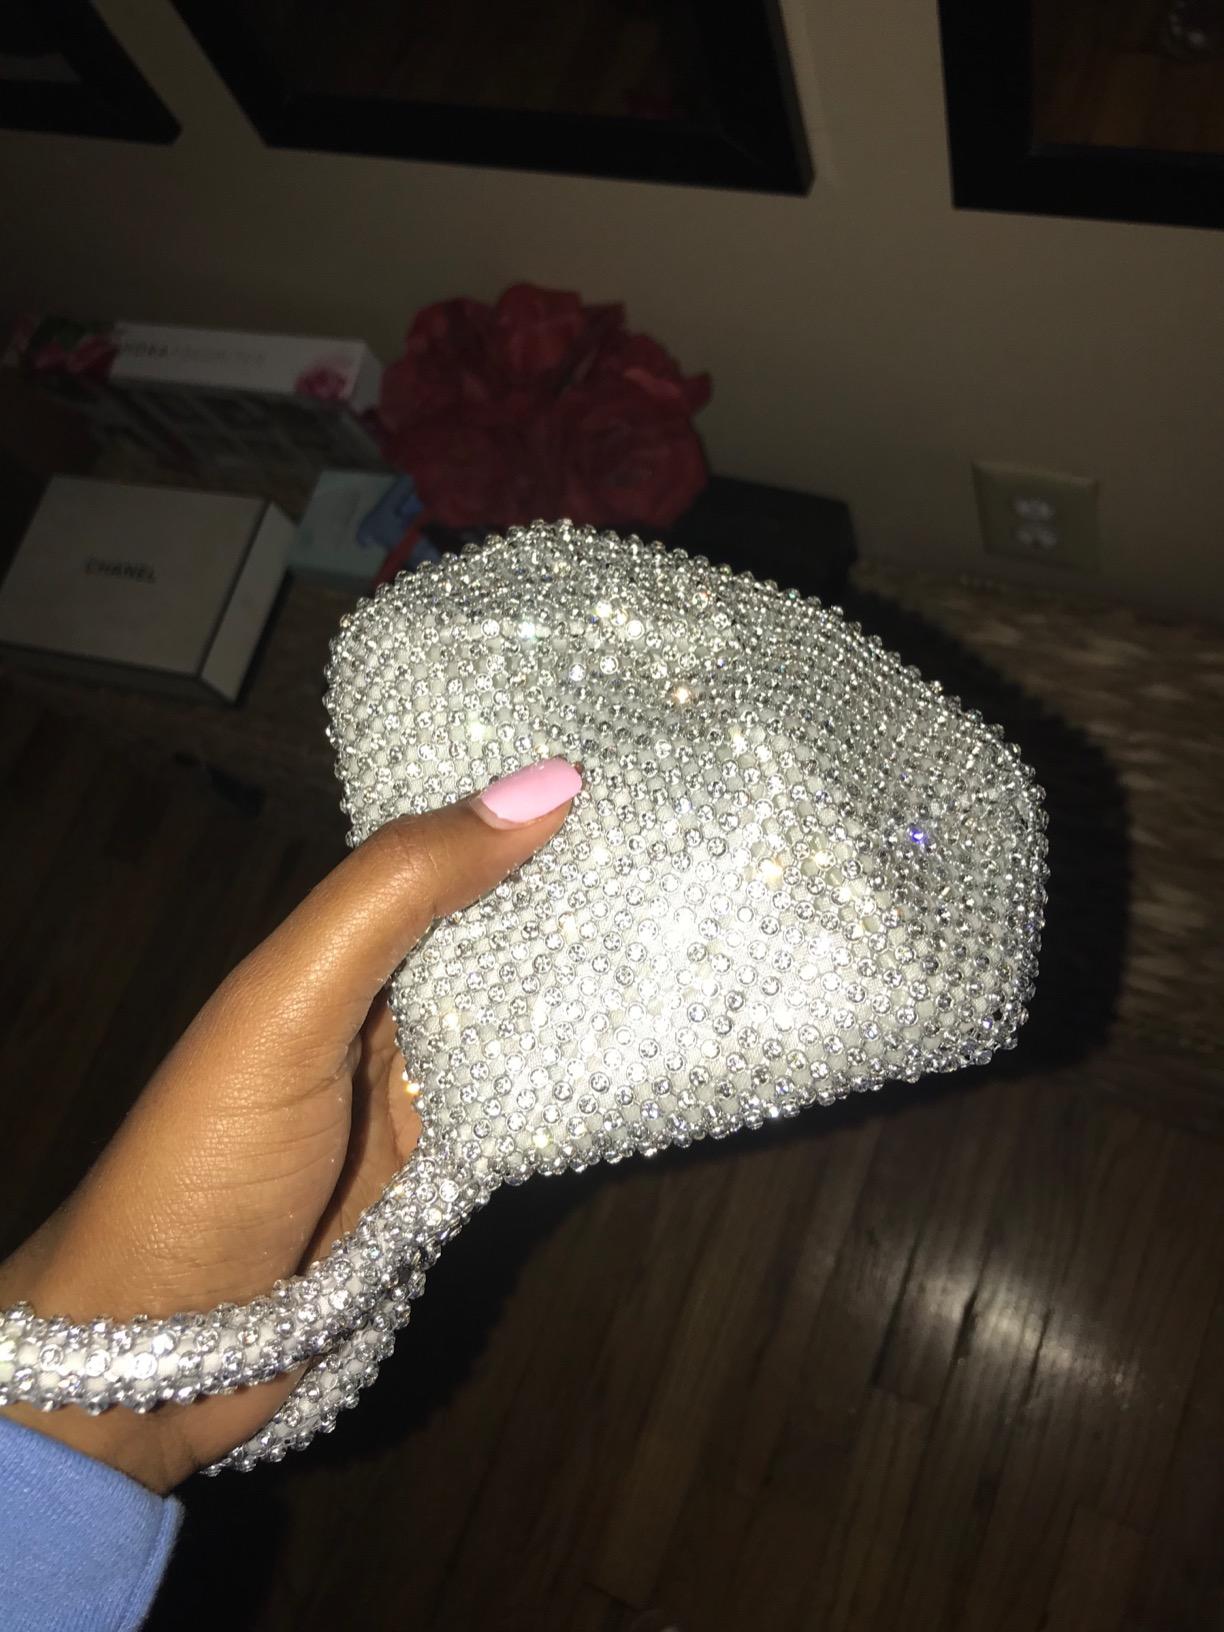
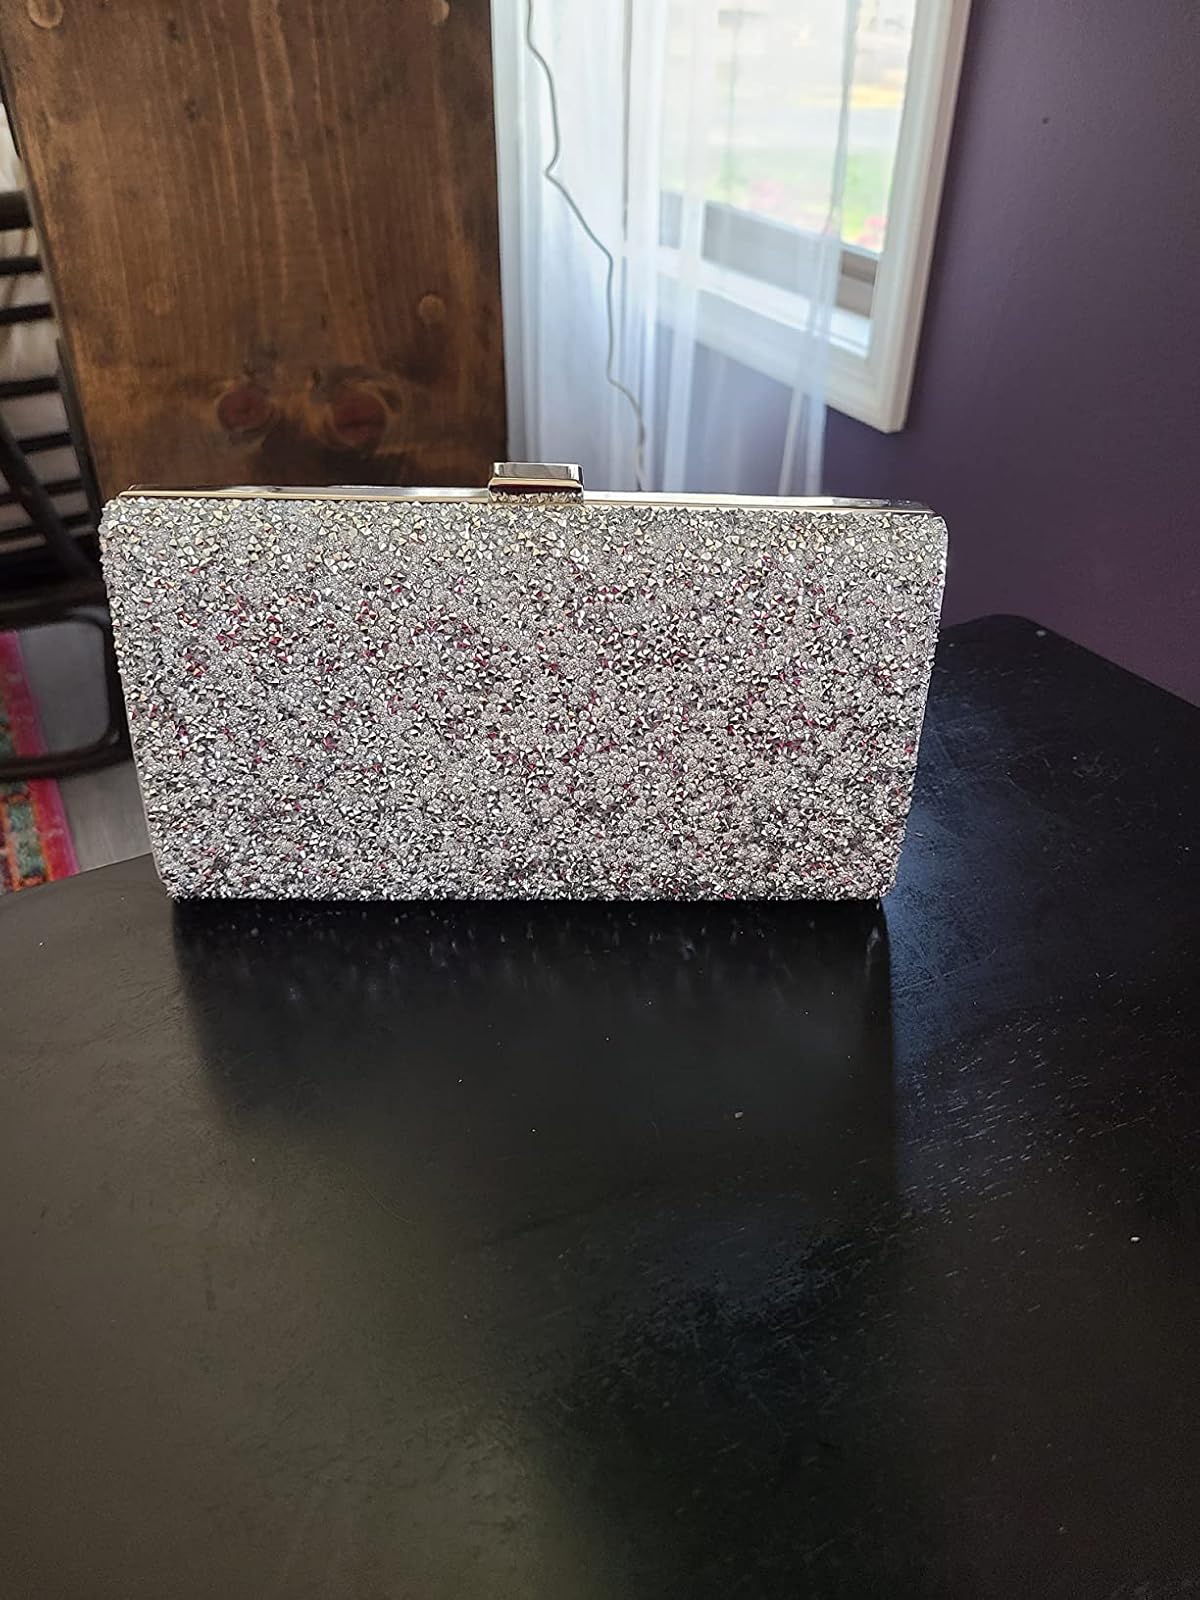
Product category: accessories_handbag
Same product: no